Margaret C. Whiting

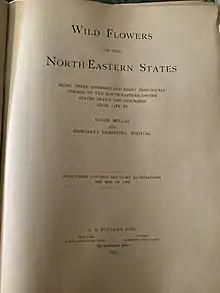
Title page of Wild Flowers of the North-Eastern States by Miller and Whiting, 1895

Whiting was born in Chester, Massachusetts, and went to school in Chicopee and Holyoke, Massachusetts. While living in Holyoke, she taught sewing at the Holyoke Women's Club. With her widowed mother and her sister, she moved to Deerfield in 1895, where Ellen Miller's family had lived since 1893. She and Ellen Miller both studied at the National Academy of Design, and in the summer of 1884, they were students of Robert Crannell Minor, part of the Barbizon school of painters. In 1895, Whiting and Miller together wrote and illustrated "Wild Flowers of the Northeastern States." The book contains about 300 drawings, about half of which were signed by Whiting with a "W."